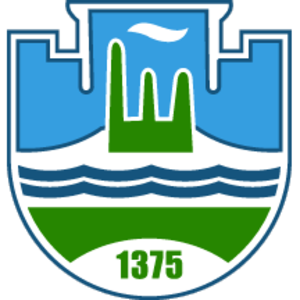
Les élections municipales serbes de 2012 ont eu lieu le 6 mai 2012, en même temps que le premier tour de l'élection présidentielle, que les élections législatives et que les élections provinciales en Voïvodine.
Les villes de Serbie sont définies par l'Institut de statistiques de la République de Serbie, qui répartit les localités en « localités urbaines »
Paraćin est une ville et une municipalité de Serbie. Elles font partie du district de Pomoravlje. Au recensement de 2011, la ville comptait 24 573 habitants et la municipalité dont elle est le centre 54 267.